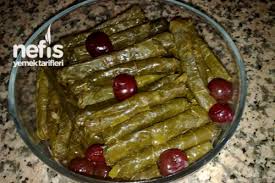
Yemek: yaprak_sarma